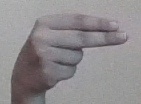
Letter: ain